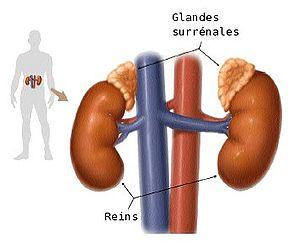
Glande surrénale Source: http://www.cc.nih.gov/ccc/patient_education/pepubs/mngadrins.pdf
Les cellules chromaffines sont de petites cellules présentes dans les glandes médullosurrénales et dans les ganglions du système nerveux sympathique. Elles dérivent de la crête neurale embryonnaire et font partie du système neuroendocrine.
Chez les mammifères et les oiseaux, les glandes surrénales ou glandes suprarénales sont deux glandes endocrines triangulaires situées au-dessus des reins, dans le rétropéritoine.